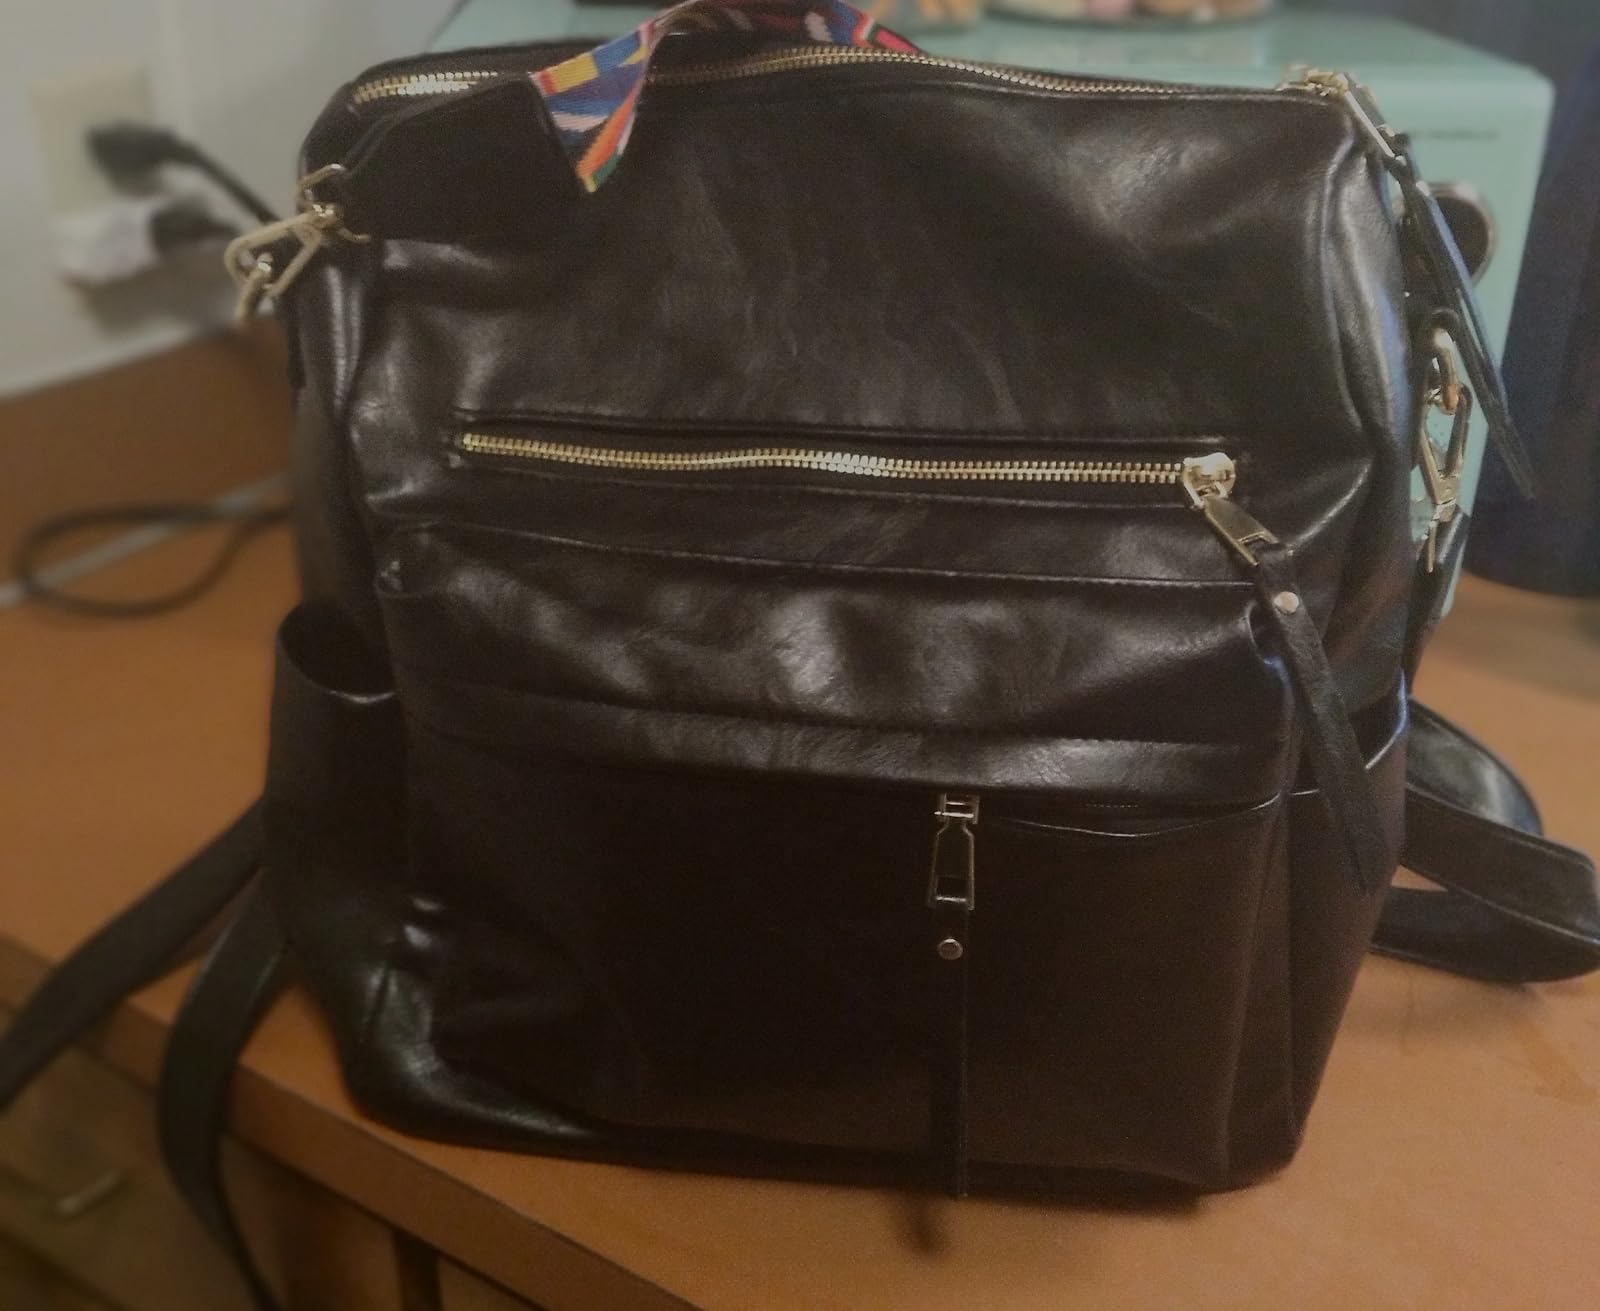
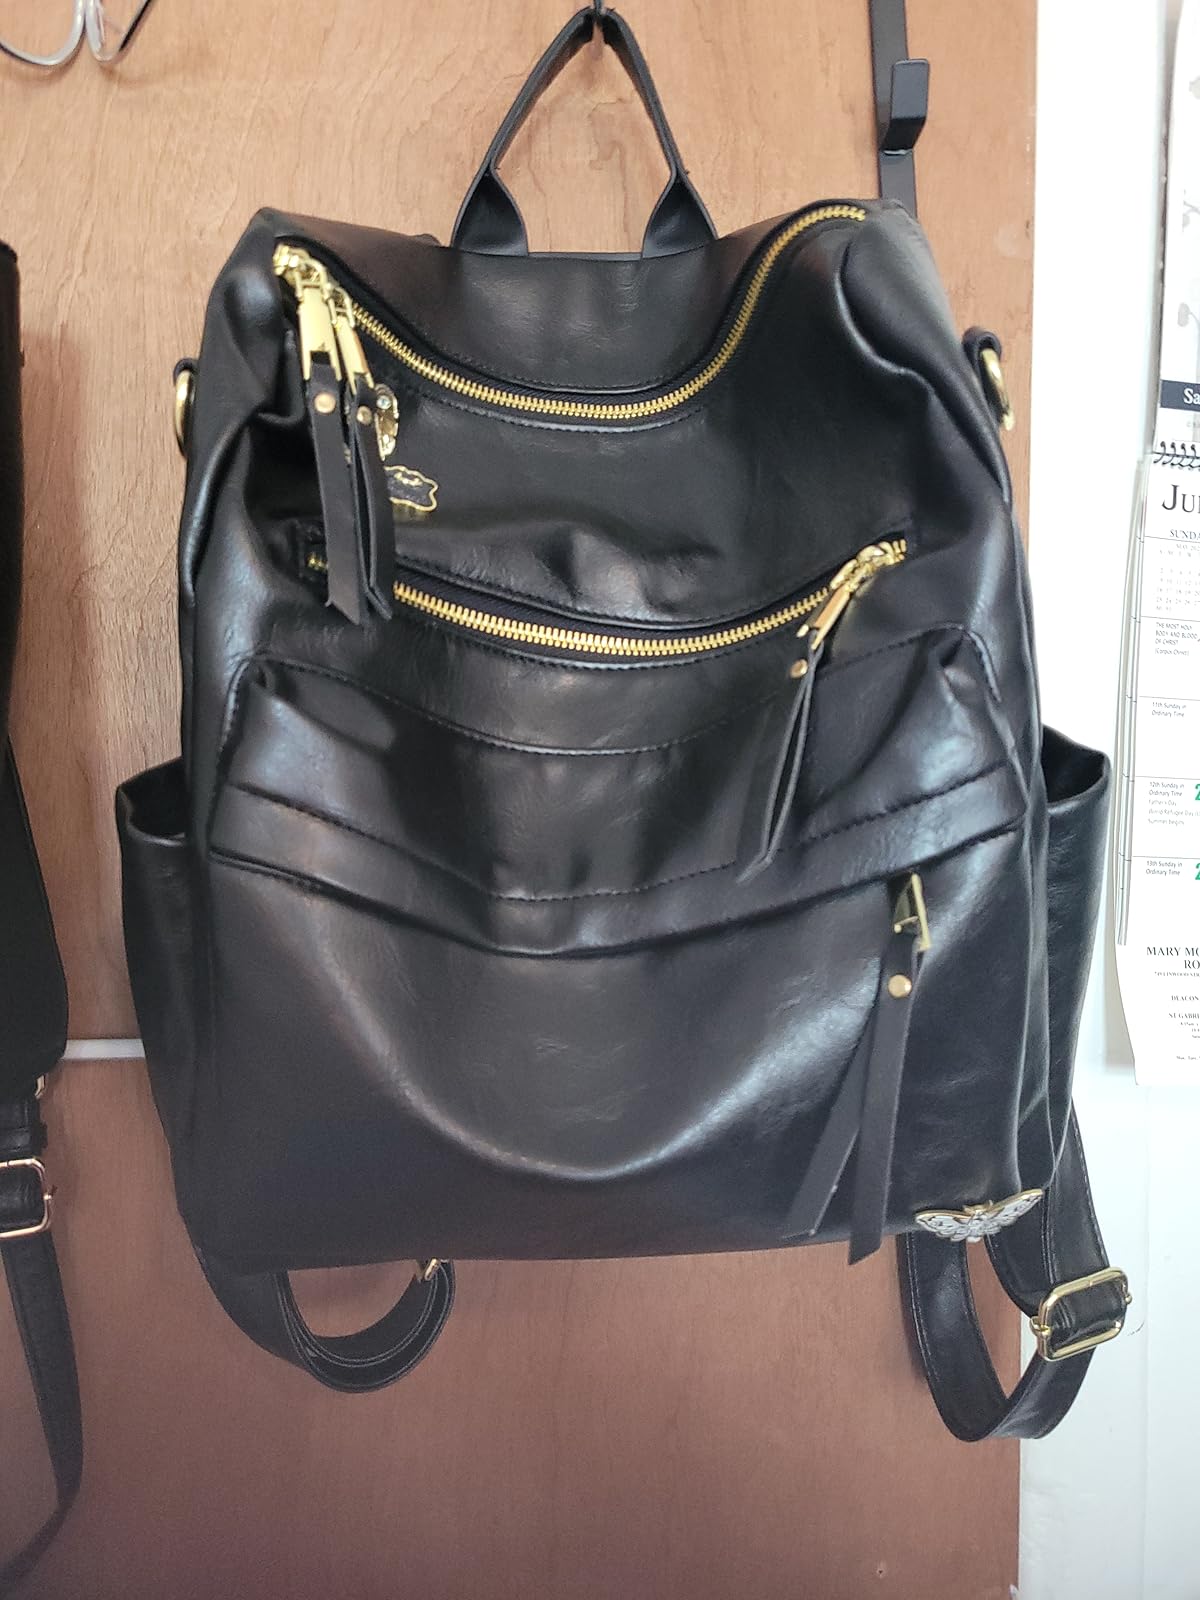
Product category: accessories_handbag
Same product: yes